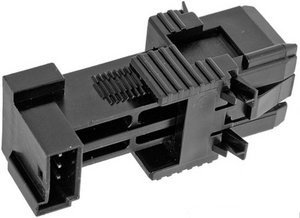
سويتش الفرامل - MERCEDES-BENZ SL400 ( 2015)
Brand: MERCEDES-BENZ
سويتش الفرامل - MERCEDES-BENZ SL400 ( 2015) If product description isn't matching, just WhatsApp us – we sell all types of products. إذا لم يكن وصف المنتج مطابقًا، راسلنا واتساب – نحن نبيع جميع أنواع القطع. Brand / الماركة: MERCEDES-BENZ Part Number / رقم القطعة: '10966401 Fitment Details | تفاصيل التركيب Model / السيارة: SL400 Variant / النوع: Front / Rear / Front Left / Front Right / Rear Left / Rear Right Year(s) / الموديل: Year :- 2015 Fits: SL400 – Front / Rear / Front Left / Front Right / Rear Left / Rear Right – Year :- 2015 يركب على: SL400 – Front / Rear / Front Left / Front Right / Rear Left / Rear Right – Year :- 2015 Availability | توفر القطعة القطعة Original موجودة أو نقدر نوفرها بسرعة. نوفر فقط قطع مضمونة لأغلب السيارات. This original part is in stock or can be arranged fast. We only supply verified genuine parts. Price & Fitment | السعر والتركيب السعر ممكن يختلف حسب السيارة. راسلنا واتساب للتأكيد قبل الطلب. Price may vary based on model. WhatsApp us to confirm before placing order. About MHAM | مهام – Trusted Auto Parts Store in Kuwait | محل قطع غيار موثوق في الكويت MHAM Auto موجود في الفروانية – الكويت، متخصصين في بيع قطع غيار السيارات الأصلية أونلاين وداخل الكويت. 📍 Location: Farwaniya, Kuwait 📧 Email: mham.software.team@gmail.com 📞 Phone: +965 509 79677 ✅ نوفر أكثر من 1.2 مليون قطعة غيار سيارات لجميع الأنواع والموديلات، مثل: كمبريسر مكيف (A/C Compressors) تحكم تكييف داخلي (HVAC Panels) محركات الدفع الرباعي (4WD Actuators) بواجي كاملة (Spark Plug Kits) وأكثر من كذا بكثير... جميع القطع أصلية أو نفس الأصلي OEM ومضمونة من ناحية الجودة والأداء. مناسب للمستهلك العادي أو الورش والميكانيكيين. ✅ إذا تبحث عن قطع غيار سيارات في الكويت، MHAM Auto هو وجهتك الموثوقة.
Category: Vehicles & Parts > Vehicle Parts & Accessories > Motor Vehicle Parts > Motor Vehicle Braking > Brake Light Switches